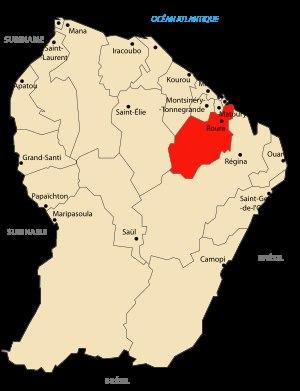
Roura est une commune française, située dans le département de la Guyane.